Casbah of Algiers

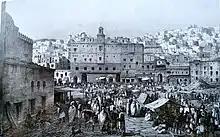
"" and current on an engraving from 1832; the palace was demolished around 1856.

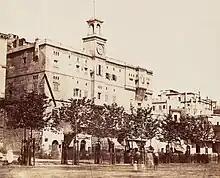
Palace of Jenin in 1856. (albumen print)

The French army enters Algiers on July 5, 1830. French presence drastically changes the city's appearance and its medina. The French transform the city by demolishing a large part of the lower Casbah and building what is now "Place des Martyrs." Originally extending to the sea, the Casbah is pushed into the background by the new waterfront with its arcaded architecture. Colonization also introduces new roads that surround and penetrate the Casbah. Architecturally, the French introduce the Haussmannian style and demolish the old city's walls.